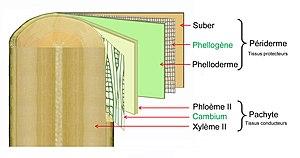
Structure secondaire d'une tige
Le phloème est le tissu conducteur de la sève élaborée qui est une solution riche en glucides tels que le saccharose, le sorbitol et le mannitol chez les plantes vasculaires. Le phloème est un tissu vivant composite, de tubes criblés, de cellules compagnes, de fibres et de parenchyme longitudinal. Il a un rôle conducteur de la sève et aussi de réserve comme pour les parenchymes et un rôle de soutien comme pour les fibres libériennes et les sclérites. En biologie végétale les tissus sont classés selon leur fonction. Les tissus conducteurs des angiospermes dicotylédones ou des gymnospermes incluent le phloème secondaire pour le transport de la sève élaborée, et le xylème secondaire ou bois, pour le transport de la sève brute.